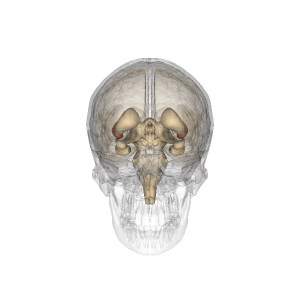
Le putamen constitue la partie latérale du noyau lenticulaire, dont la partie médiale est le pallidum. Il est bordé latéralement par la capsule externe qui le sépare du claustrum.